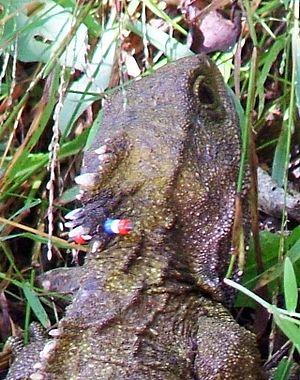
Sphenodon est un genre de rhynchocephales de la famille des Sphenodontidae.